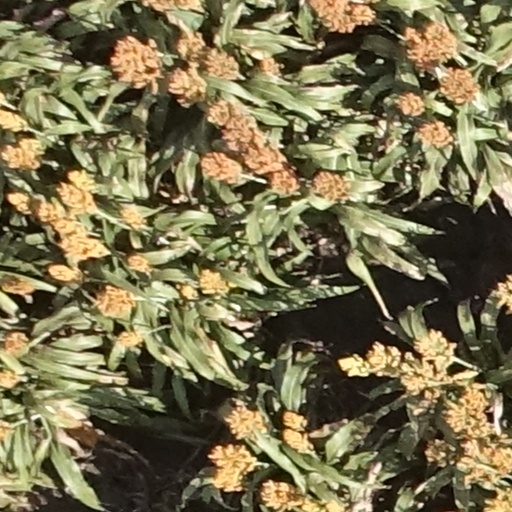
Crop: sorghum